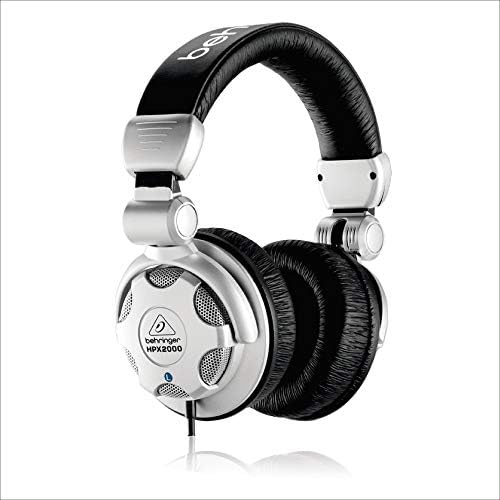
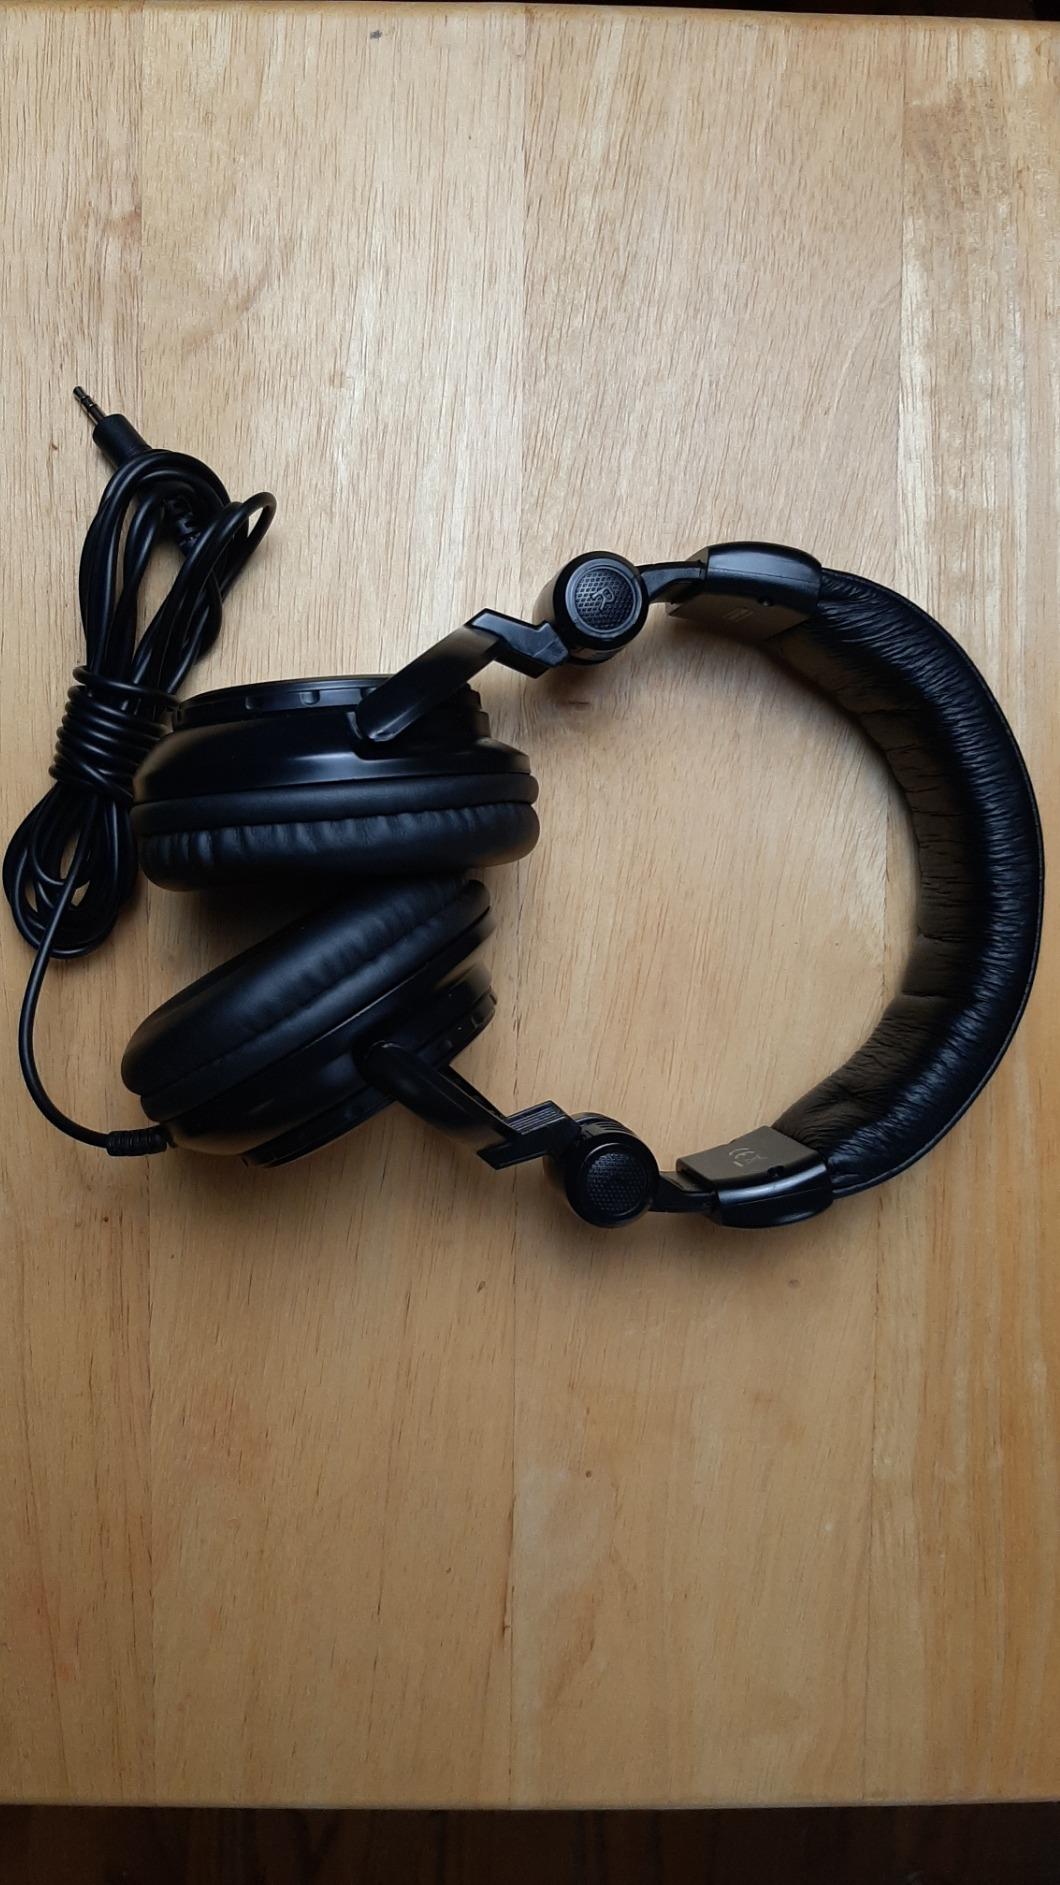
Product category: headphones
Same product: no